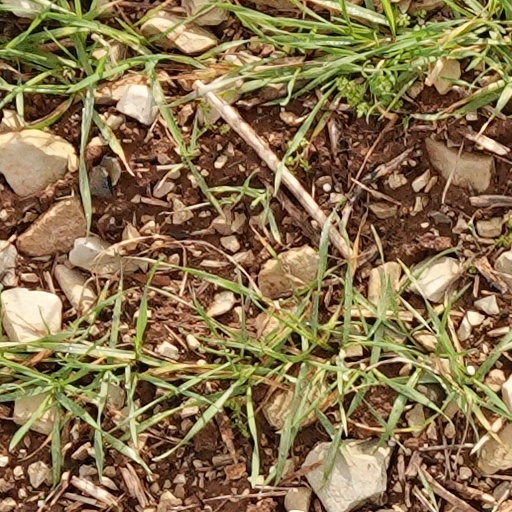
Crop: wheat